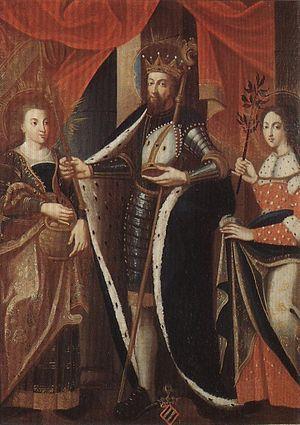
St-Goéry, évêque de Metz, peint en seigneur d'Aquitaine (habit militaire, couronne et blason à ses pieds) et tenant ses attrtibuts épiscopaux en main gauche (mître et crosse)
La basilique Saint-Maurice d'Épinal est un édifice religieux construit, pour son état actuel, entre les XIᵉ siècle et XIIIᵉ siècle, elle dépend du diocèse de Saint-Dié.
Goëri ou Goëry ou Goericus est un évêque de Metz qui a régné de 629 à 647. Ce haut dignitaire, successeur de son oncle l'évêque Arnould, serait né vers 570, il est décédé le 18 septembre 647. Il est aussi nommé en ancien français Goeric, Goëric, Goéry, Gœury. Son culte était célébré le 19 septembre dans les diocèses de Metz et Toul, puis le 5 mars dans le diocèse de Nancy.